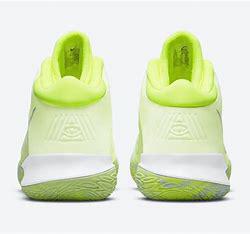
Brand: Nike
Model: Kyrie Flytrap 4